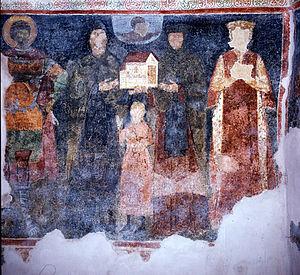
L'église de la Sainte-Parascève de Staničenje est une église orthodoxe serbe située à Staničenje, dans le district de Pirot et dans la municipalité de Pirot, en Serbie. Elle est inscrite sur la liste des monuments culturels de grande importance de la République de Serbie.